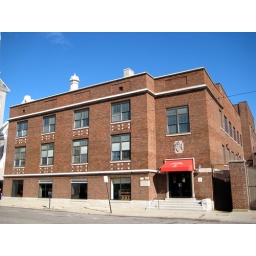
According to the sign above the door it's now called the Westminster Child Development Center